Belgium in the Eurovision Song Contest 2023

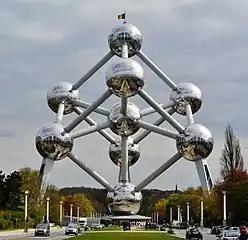
A video postcard introduced Gustaph's performance in the second semi-final of the Eurovision Song Contest 2023. The postcard was filmed at the Atomium in Brussels in March 2023 in collaboration with the host broadcaster BBC. The Angel of the North sculpture in Gateshead and the Independence Monument in Kyiv were also featured in the Belgian postcard.

According to Eurovision rules, all nations with the exceptions of the host country and the "Big Five" (France, Germany, Italy, Spain and the United Kingdom) are required to qualify from one of two semi-finals in order to compete for the final; the top ten countries from each semi-final progress to the final. The European Broadcasting Union (EBU) split up the competing countries into six different pots based on voting patterns from previous contests, with countries with favourable voting histories put into the same pot. On 31 January 2023, an allocation draw was held, which placed each country into one of the two semi-finals, and determined which half of the show they would perform in. Belgium has been placed into the second semi-final, to be held on 11 May 2023, and has been scheduled to perform in the first half of the show.